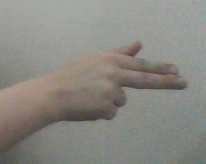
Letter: ghain